Petroleum industry in Russia

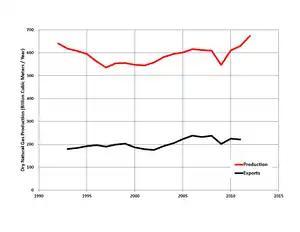
Russia natural gas production (red) and exports (black).

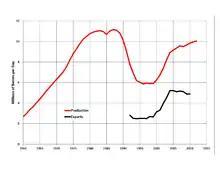
Russian crude oil production (red) and crude oil exports (black).

The petroleum or oil industry in Russia is one of the largest in the world. Russia has the largest reserves and was the largest exporter of natural gas. It has the sixth largest oil reserves, and is one of the largest producers of oil. It is the fourth largest energy user.